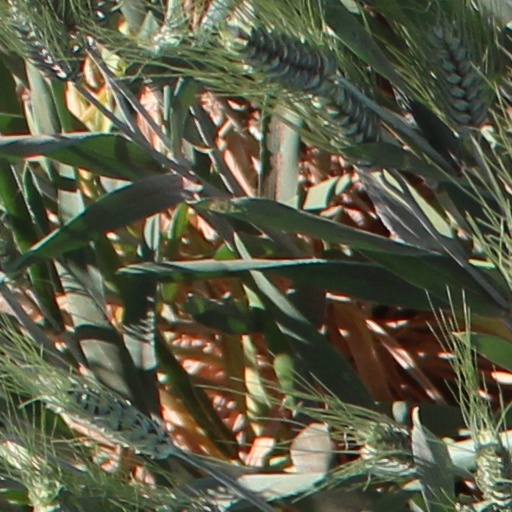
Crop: wheat